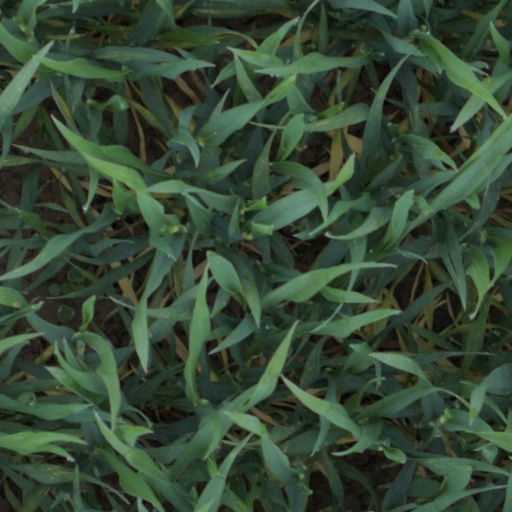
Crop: wheat